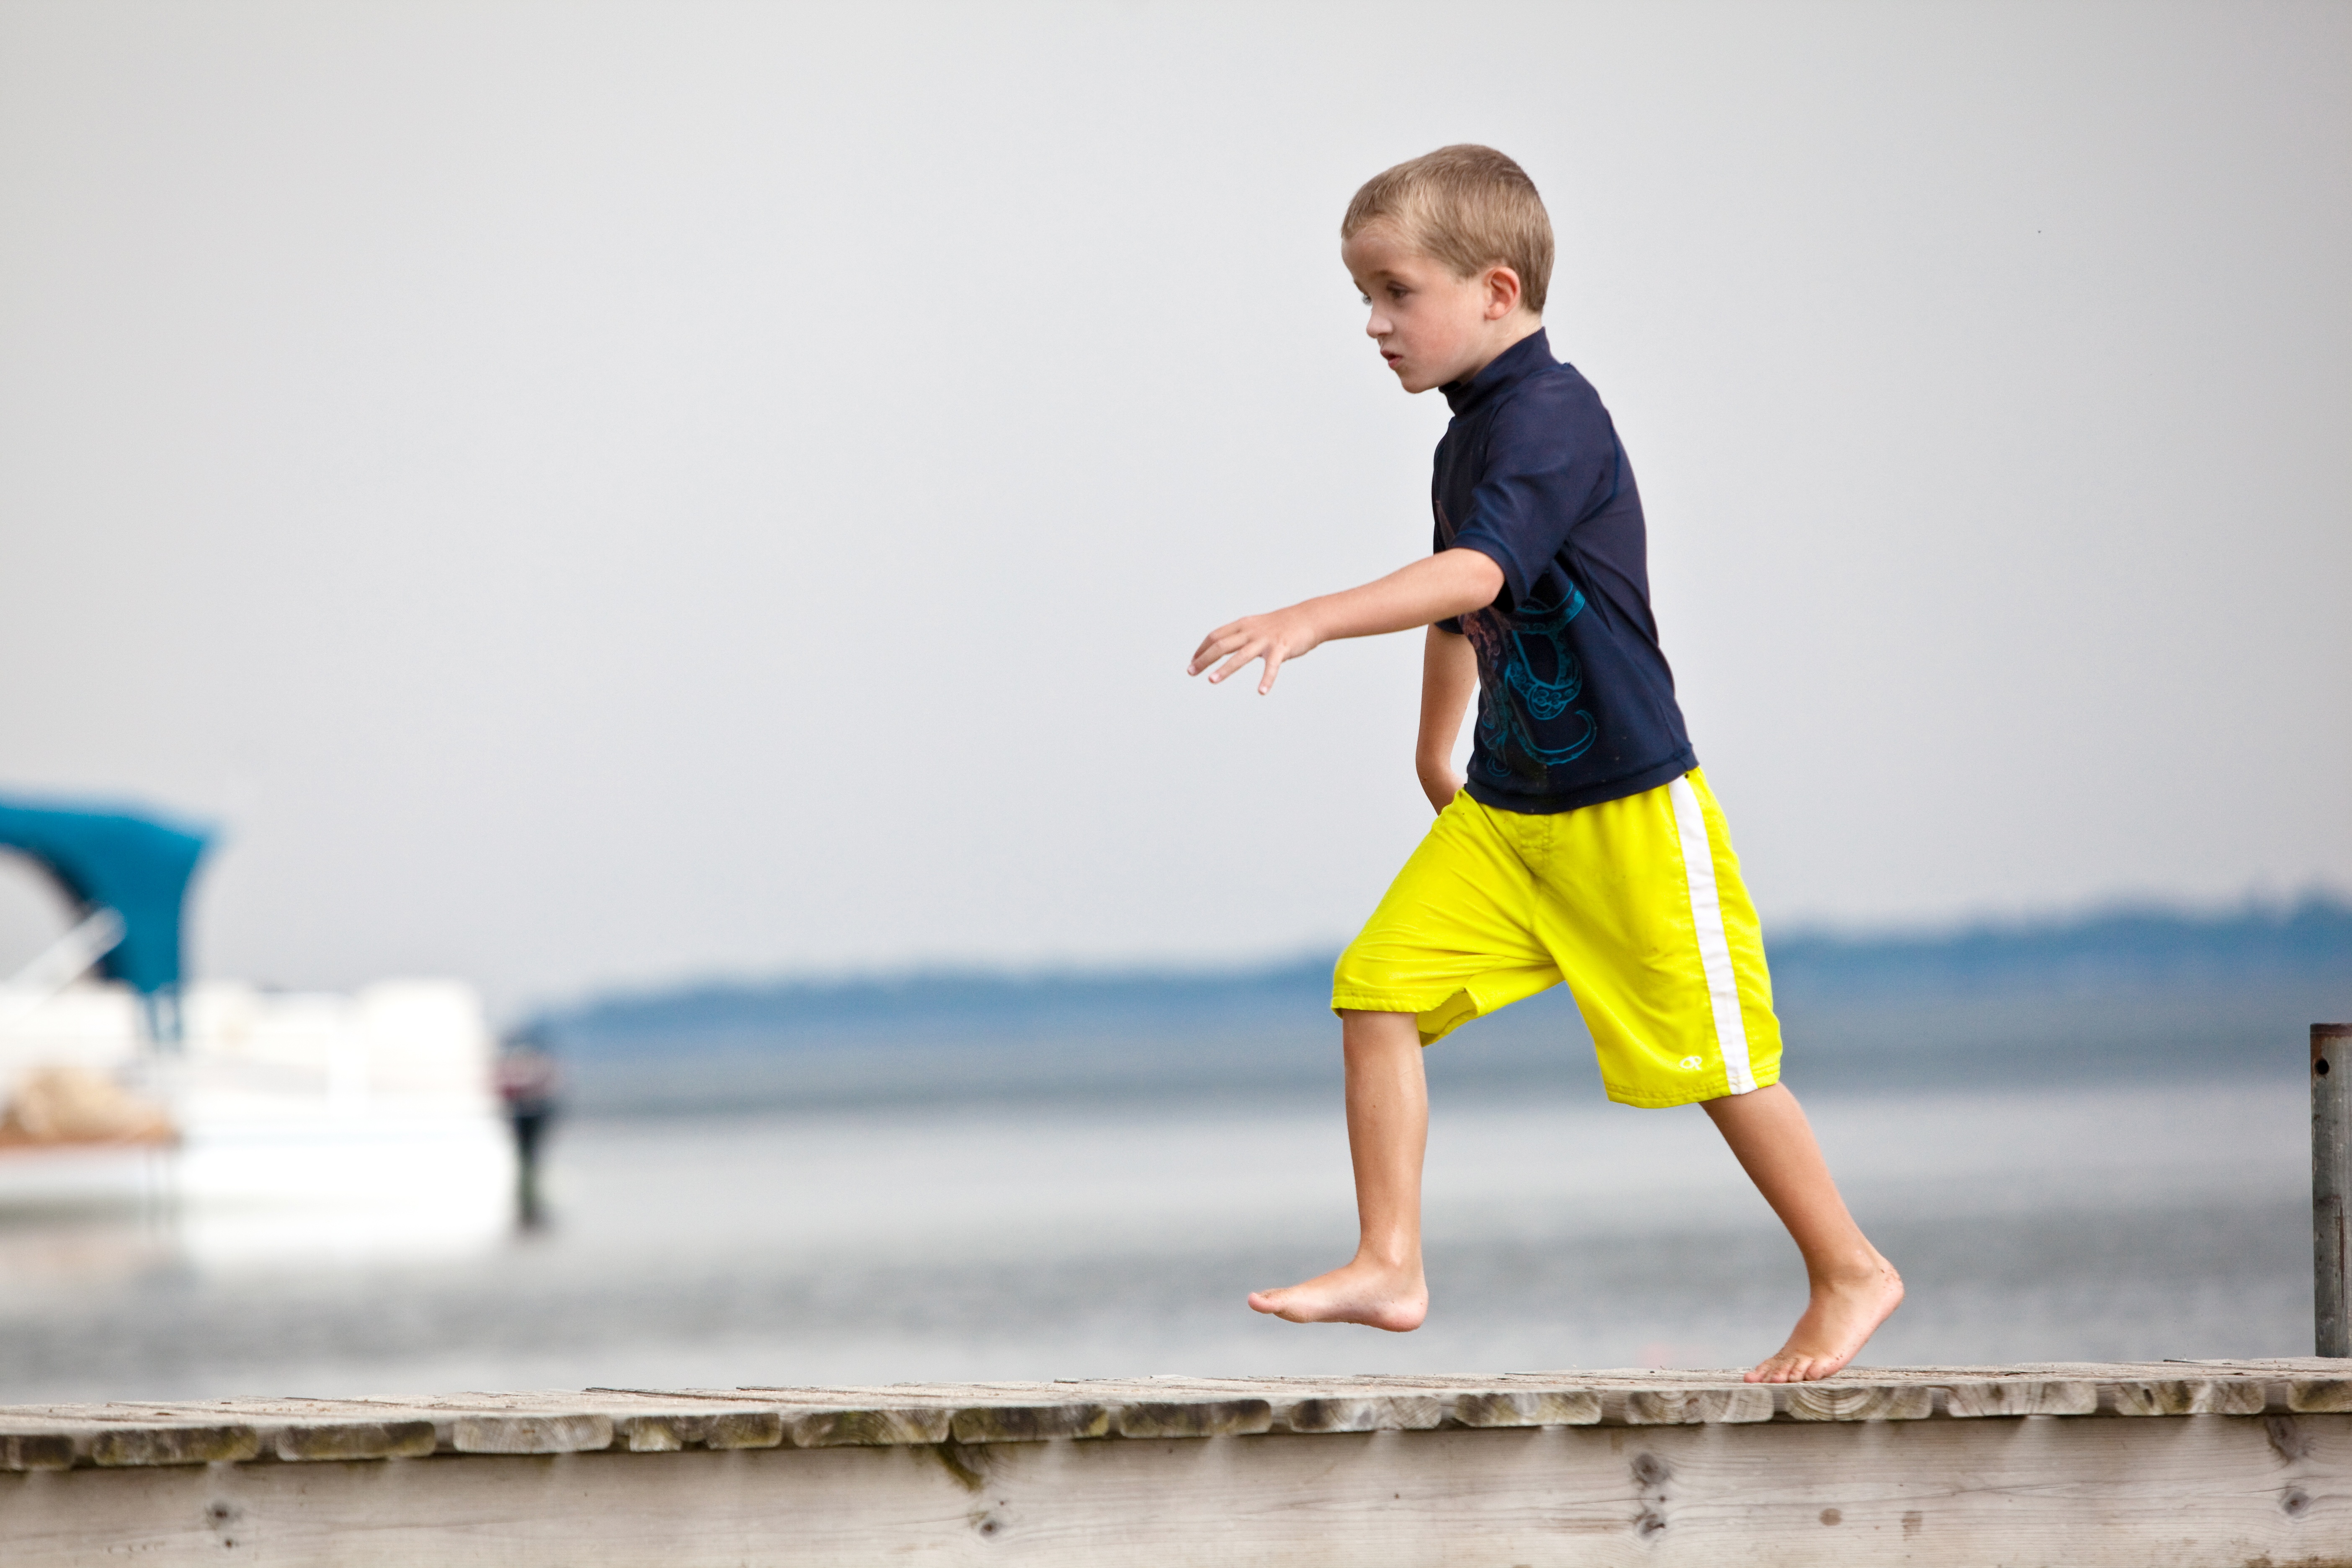
man, person, dock, play, lake, boy, running, pier, male, young, spring, child, leisure, childhood, outdoors, young boy